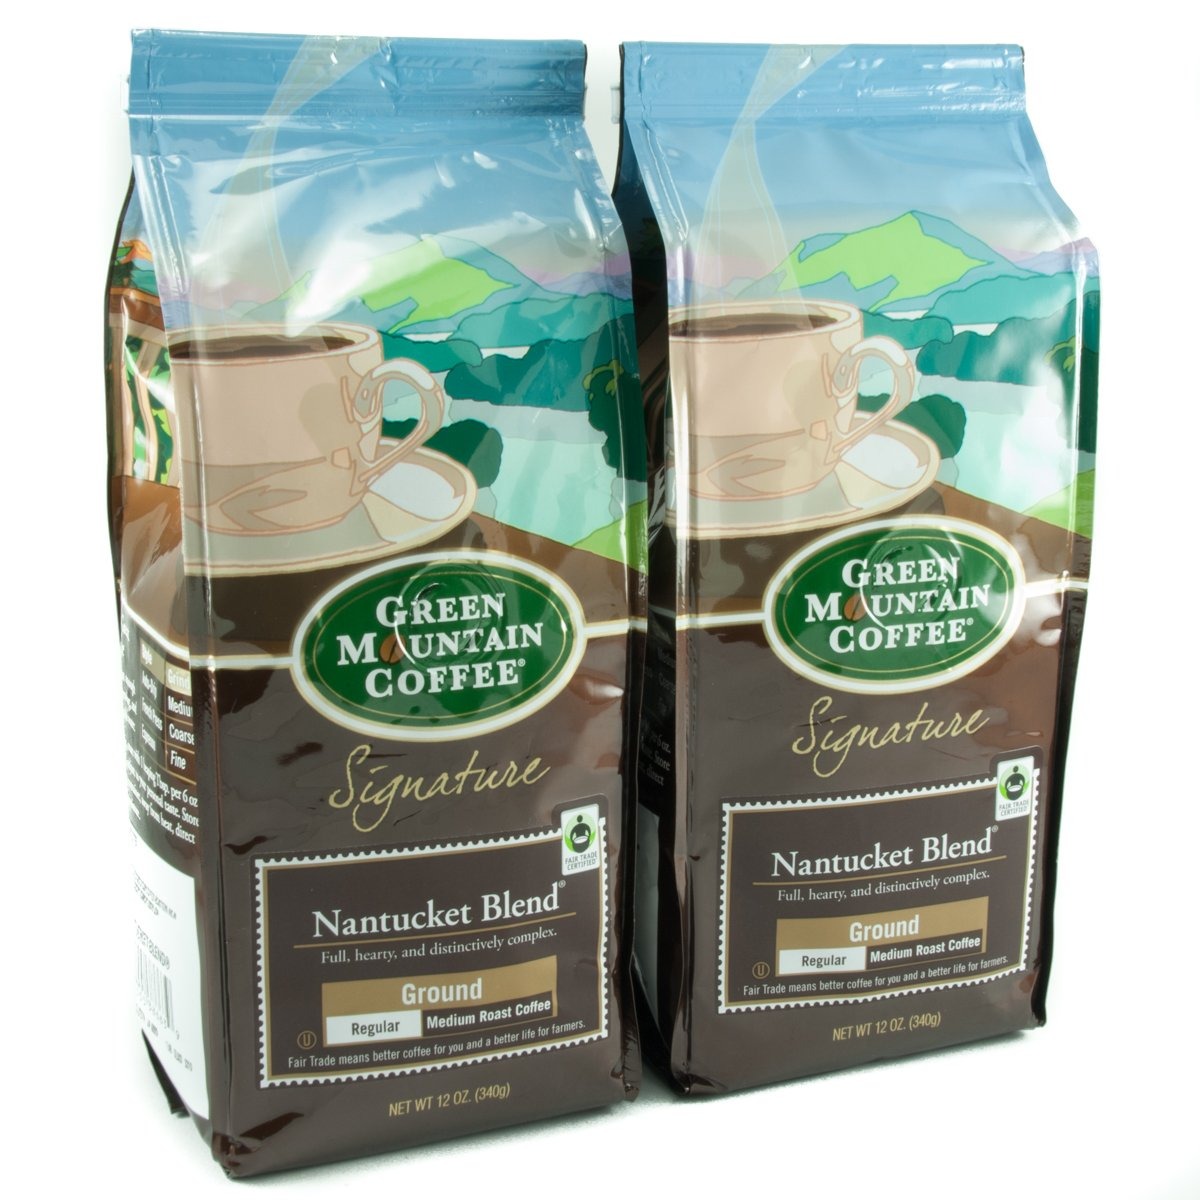
Item Name: Green Mountain Coffee Roasters, Nantucket Blend, 12 oz. Ground Bag, Medium Roast Coffee, (3) Bags
Bullet Point 1: Full-bodied, Complex, Hearty
Bullet Point 2: Medium Roast
Bullet Point 3: Caffeinated
Bullet Point 4: Fair Trade Certified
Bullet Point 5: Orthodox Union Kosher
Product Description: A complex mix of rich flavors from berry-hued African beans, carefully woven together with robust Indonesian beans and a touch of smoky French Roast. Caramel, chocolate, and dried fruit notes bring balance to the full-bodied, hearty blend. Bundle contains three 12-oz. bags.
Value: 3.0
Unit: Count

Price: 8.99